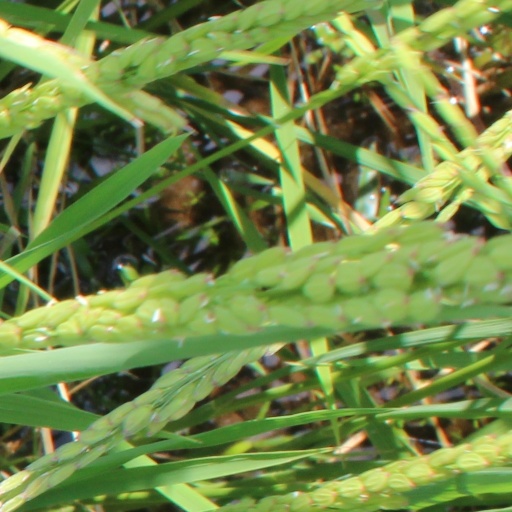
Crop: rice